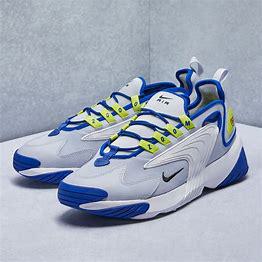
Brand: Nike
Model: Zoom 2K